Vehicle registration plates of Victoria

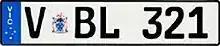
Victorian Euro plate

There are two types of plates, (standard and mini) designed specifically to look like European registration plates, called Euro plates. The standard Euro plates, introduced in 2005 are wide and high and the mini ones are wide and high. Euro plates have a blue section to the left containing "Vic" vertically above a Victorian Southern Cross, and in the main section contain the letter "V", a full-coloured Victorian coat of arms, and two letters, a space and three numbers (V aa-nnn). These plates use the FE-Schrift font and look like German plates. The general series range from VAA-000 to VZZ-999 are reserved for Euro plates. As of 1 January 2019, the crest was changed to a new design, incorporating the state bird emblem, the Helmeted Honeyeater and the state animal emblem, Leadbeaters Possum as supporters and the latin motto 'salvum itineribus' meaning 'safe travels'. The change was due to the Victorian government not allowing the states coat of arms to be used on commercial products.